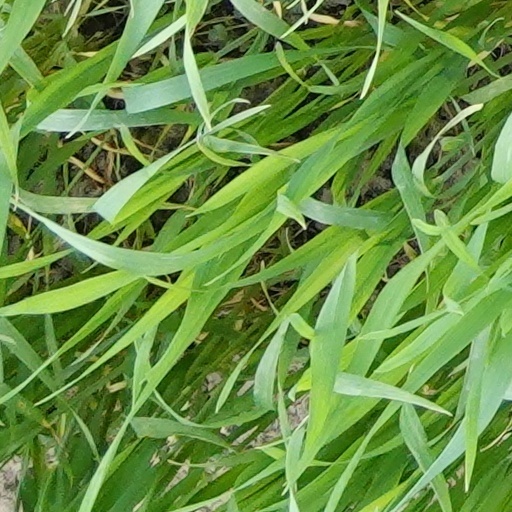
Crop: wheat